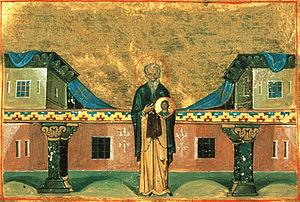
Nicétas de Médicion ou Nicétas le Confesseur est un moine et higoumène byzantin défenseur du culte des images, mort le 3 avril 824, canonisé pour sa résistance à la persécution.